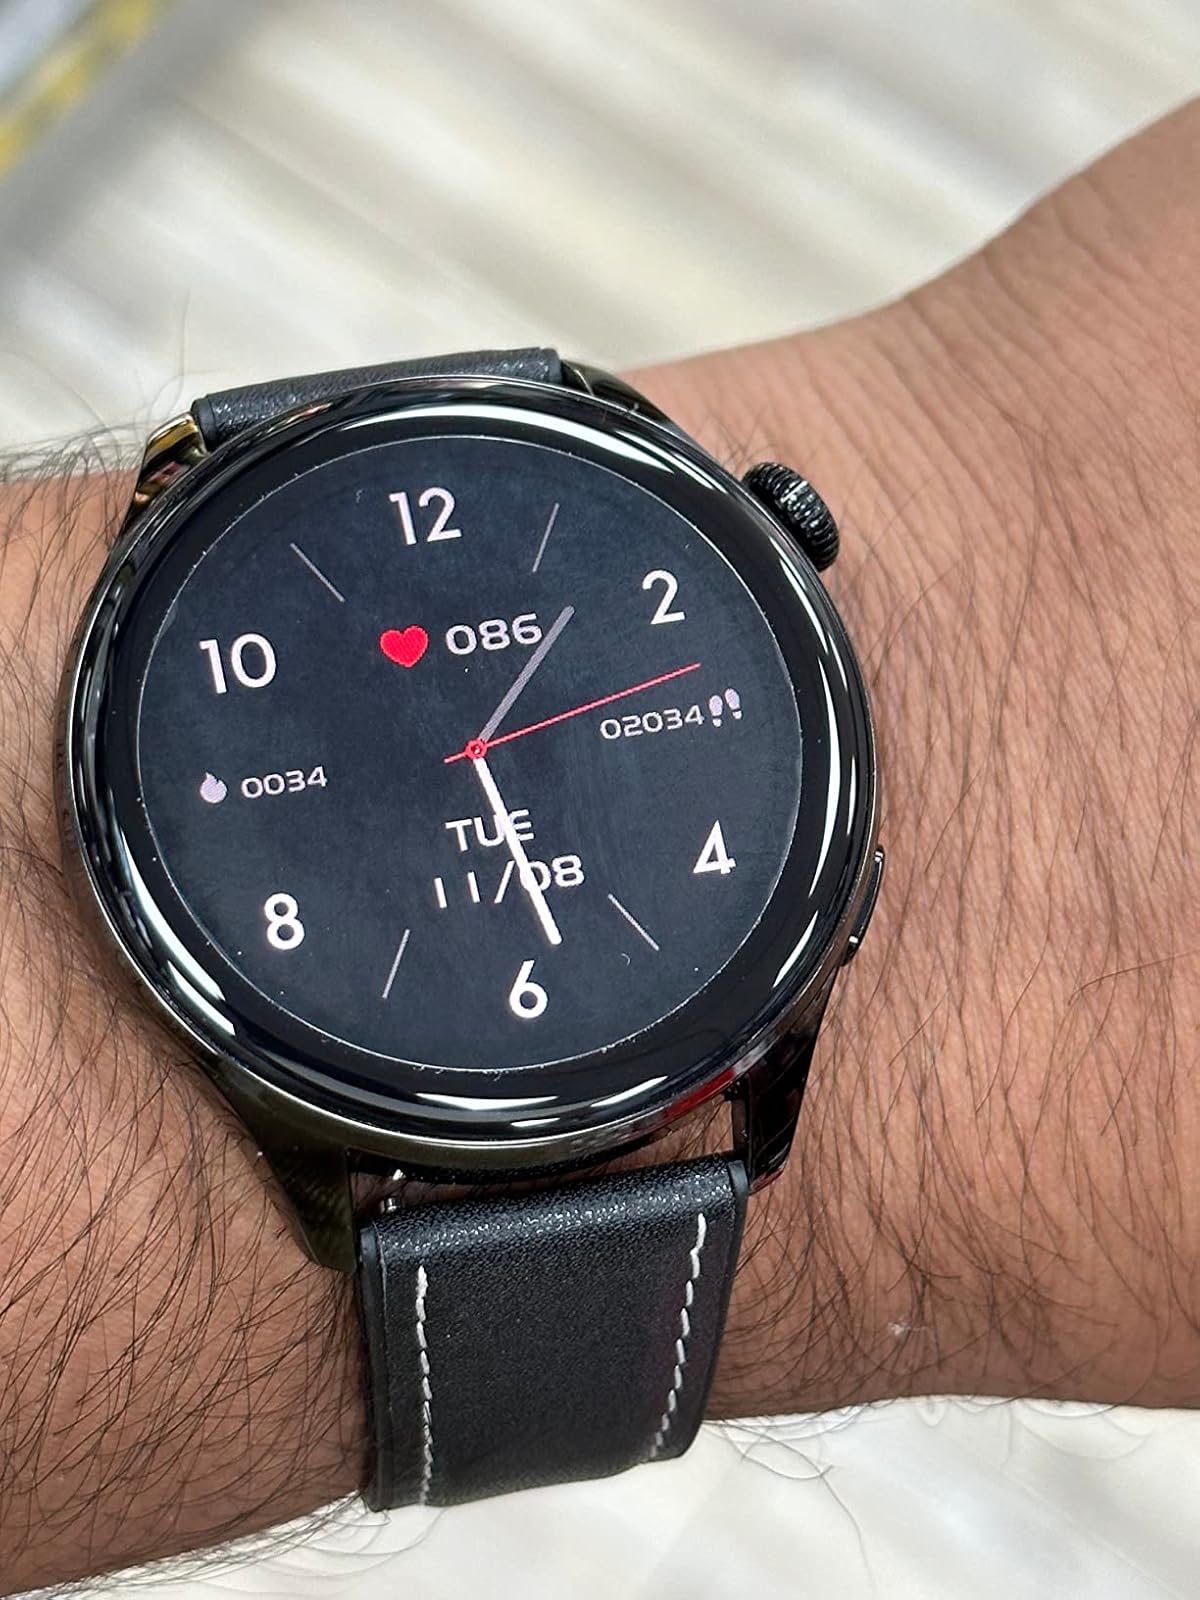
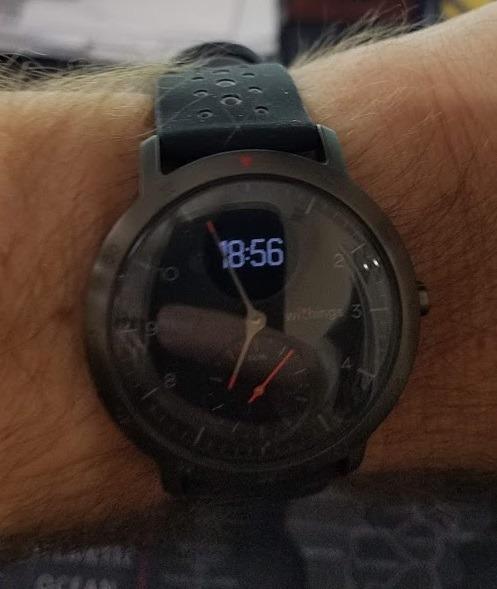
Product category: smartwatch
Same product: no